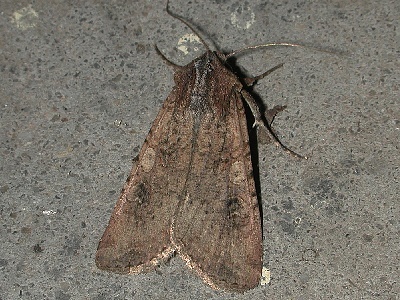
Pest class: cutworms